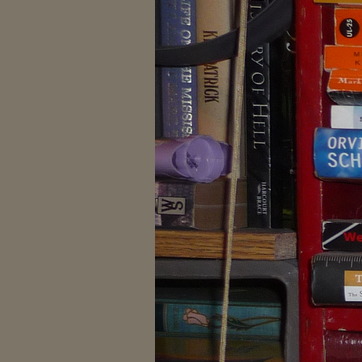
Material: plastic